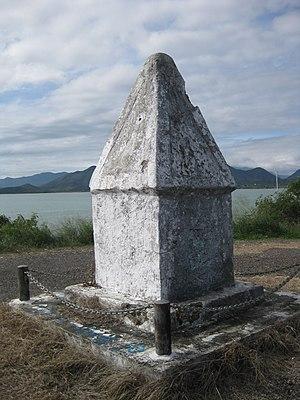
Monument commémoratif du massacre des équipages du Secret et de la Reine-des-Iles en juillet-août 1865 à Gatope
Voh est une commune française de Nouvelle-Calédonie qui fait partie de la Province Nord, sur la côte Ouest de la Grande Terre, à environ 300 km au nord-ouest de Nouméa, à 30 km au nord de Koné et à 70 km au sud-est de Koumac.